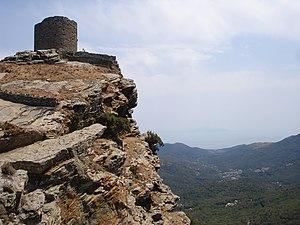
France, Haute-Corse (2B), Luri, Tour de Sénèque
La tour de Sénèque est une ancienne tour génoise située à cheval entre Pino et Luri, en France. Elle date du XVIᵉ siècle
Cet article recense les monuments historiques de France classés en 1840, la première protection de ce type dans le pays.
Cet article recense les monuments historiques de la Haute-Corse, en France.